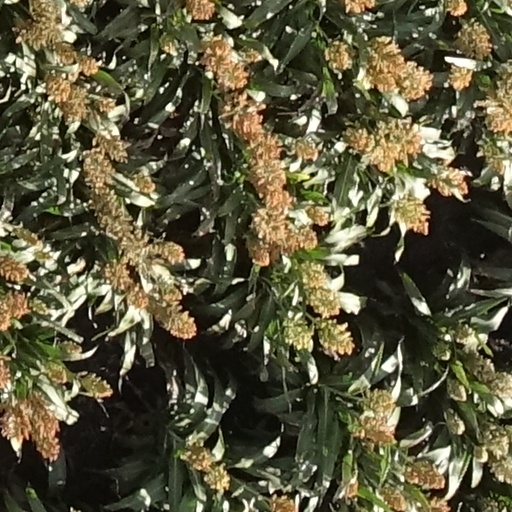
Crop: sorghum